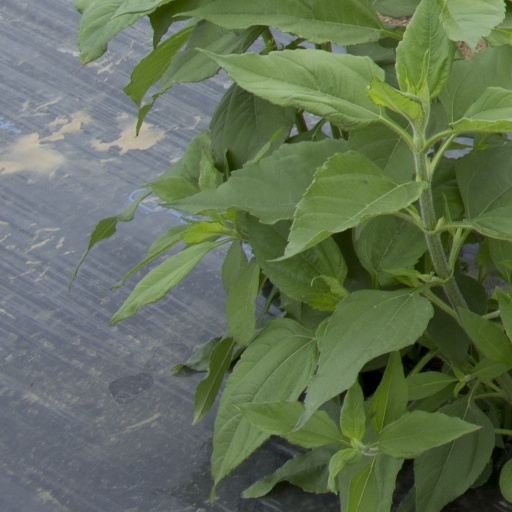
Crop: Jerusalem artichoke